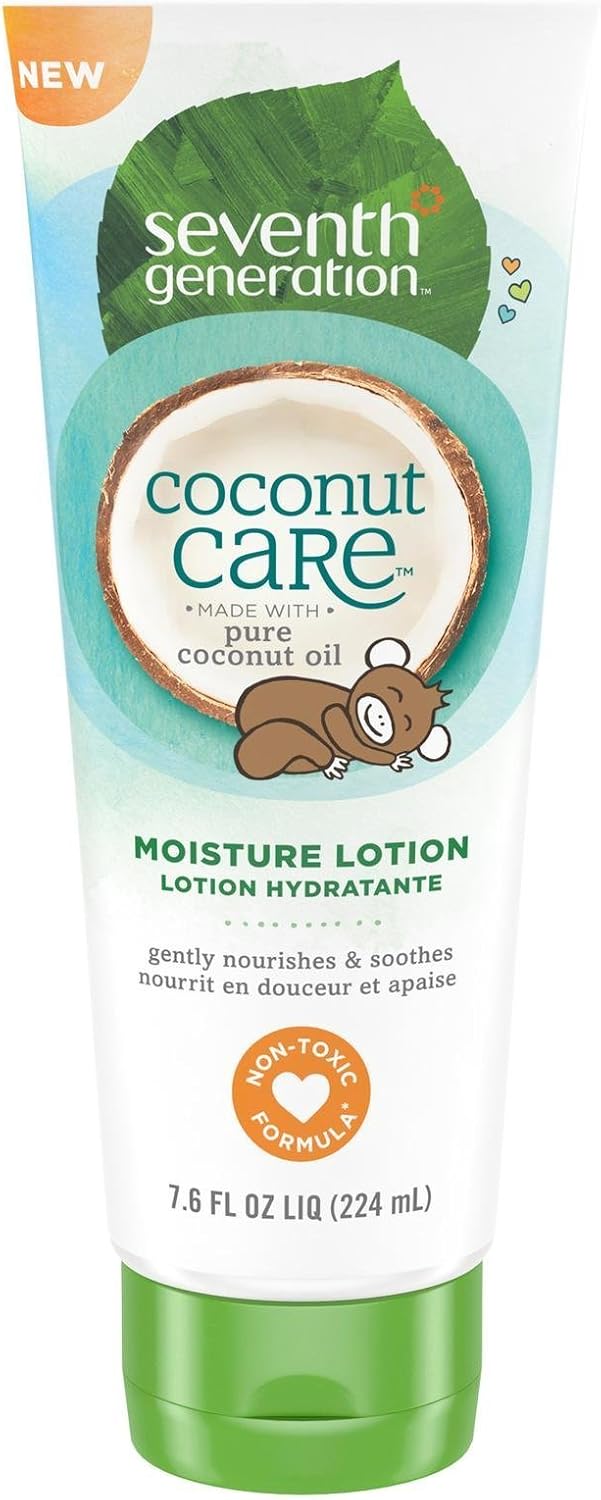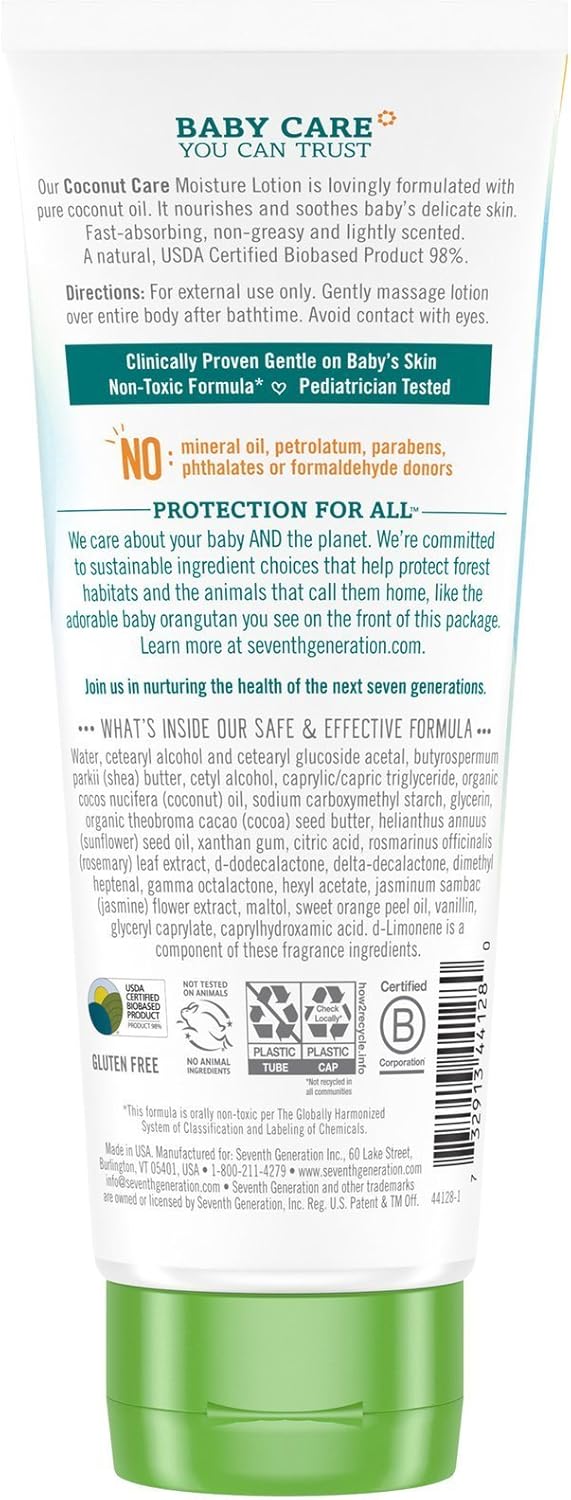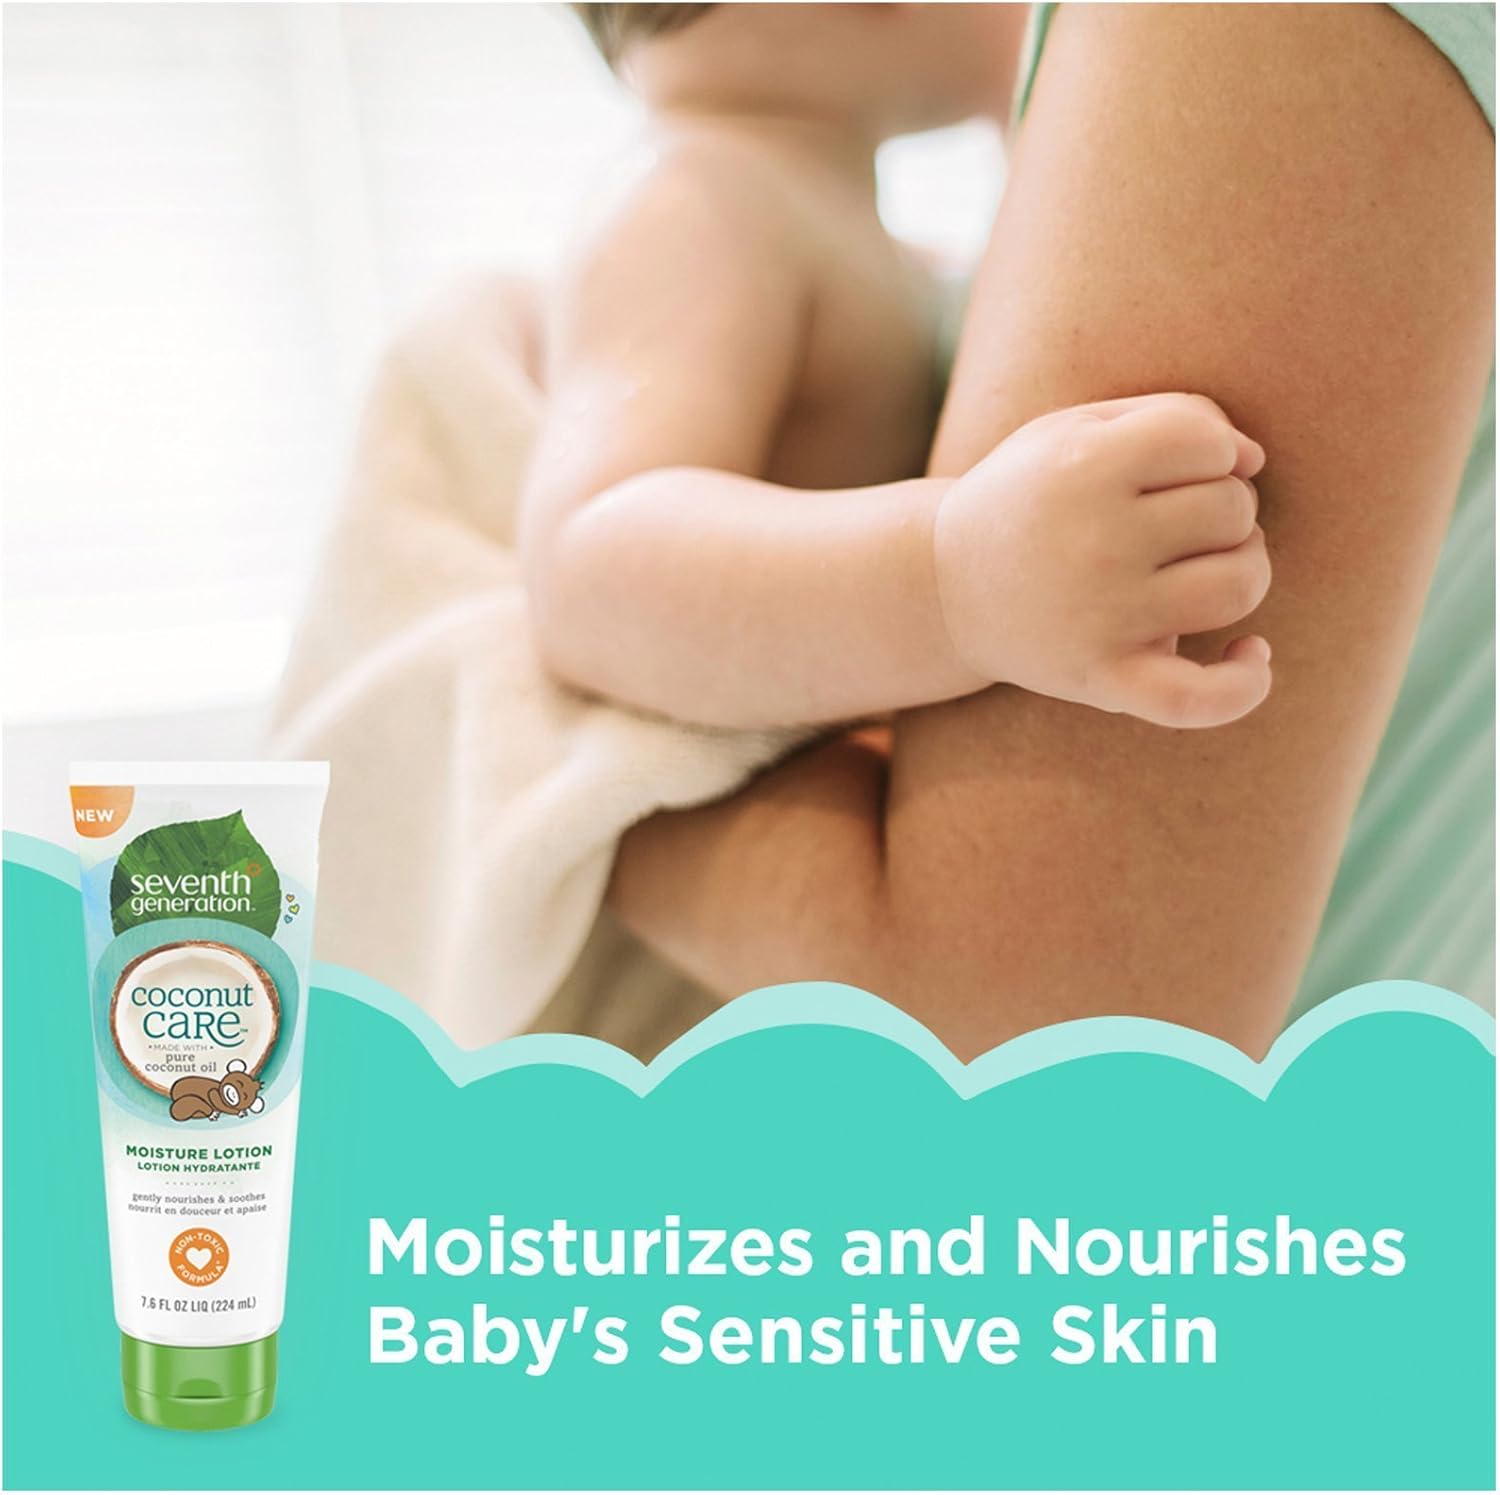
Seventh Generation Baby Lotion with Moisturizing Coconut Care Tube, 7.6 Ounce
Category: Health & Personal Care
New from Seventh Generation - our Coconut Care Moisture Lotion is clinically proven gentle on Baby's skin. Lovingly formulated with pure coconut oil and shea butter to soothe and nourish delicate skin. Fast absorbing, non-greasy, and lightly scented. A natural, USDA Certified Bio based product, our non-toxic formula is pediatrician tested and contains no mineral oil, petrolatum, parabens, phthalates, or formaldehyde donors. Harness the benefits of coconut oil for baby care you can trust. This formula is orally non-toxic per The Globally Harmonized System of Classification and Labeling of Chemicals.
Features: Moisturizing baby lotion soothes and